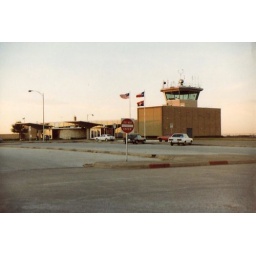
Don,t park your plane in the car park